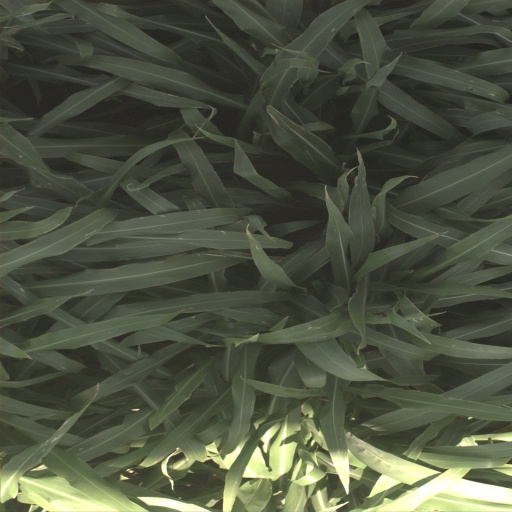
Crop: sorghum